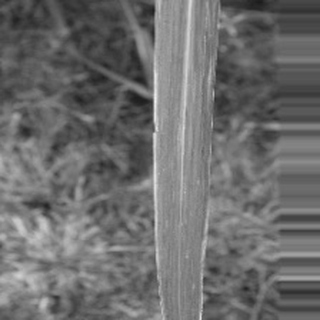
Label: sugarcane_bacterial_blight